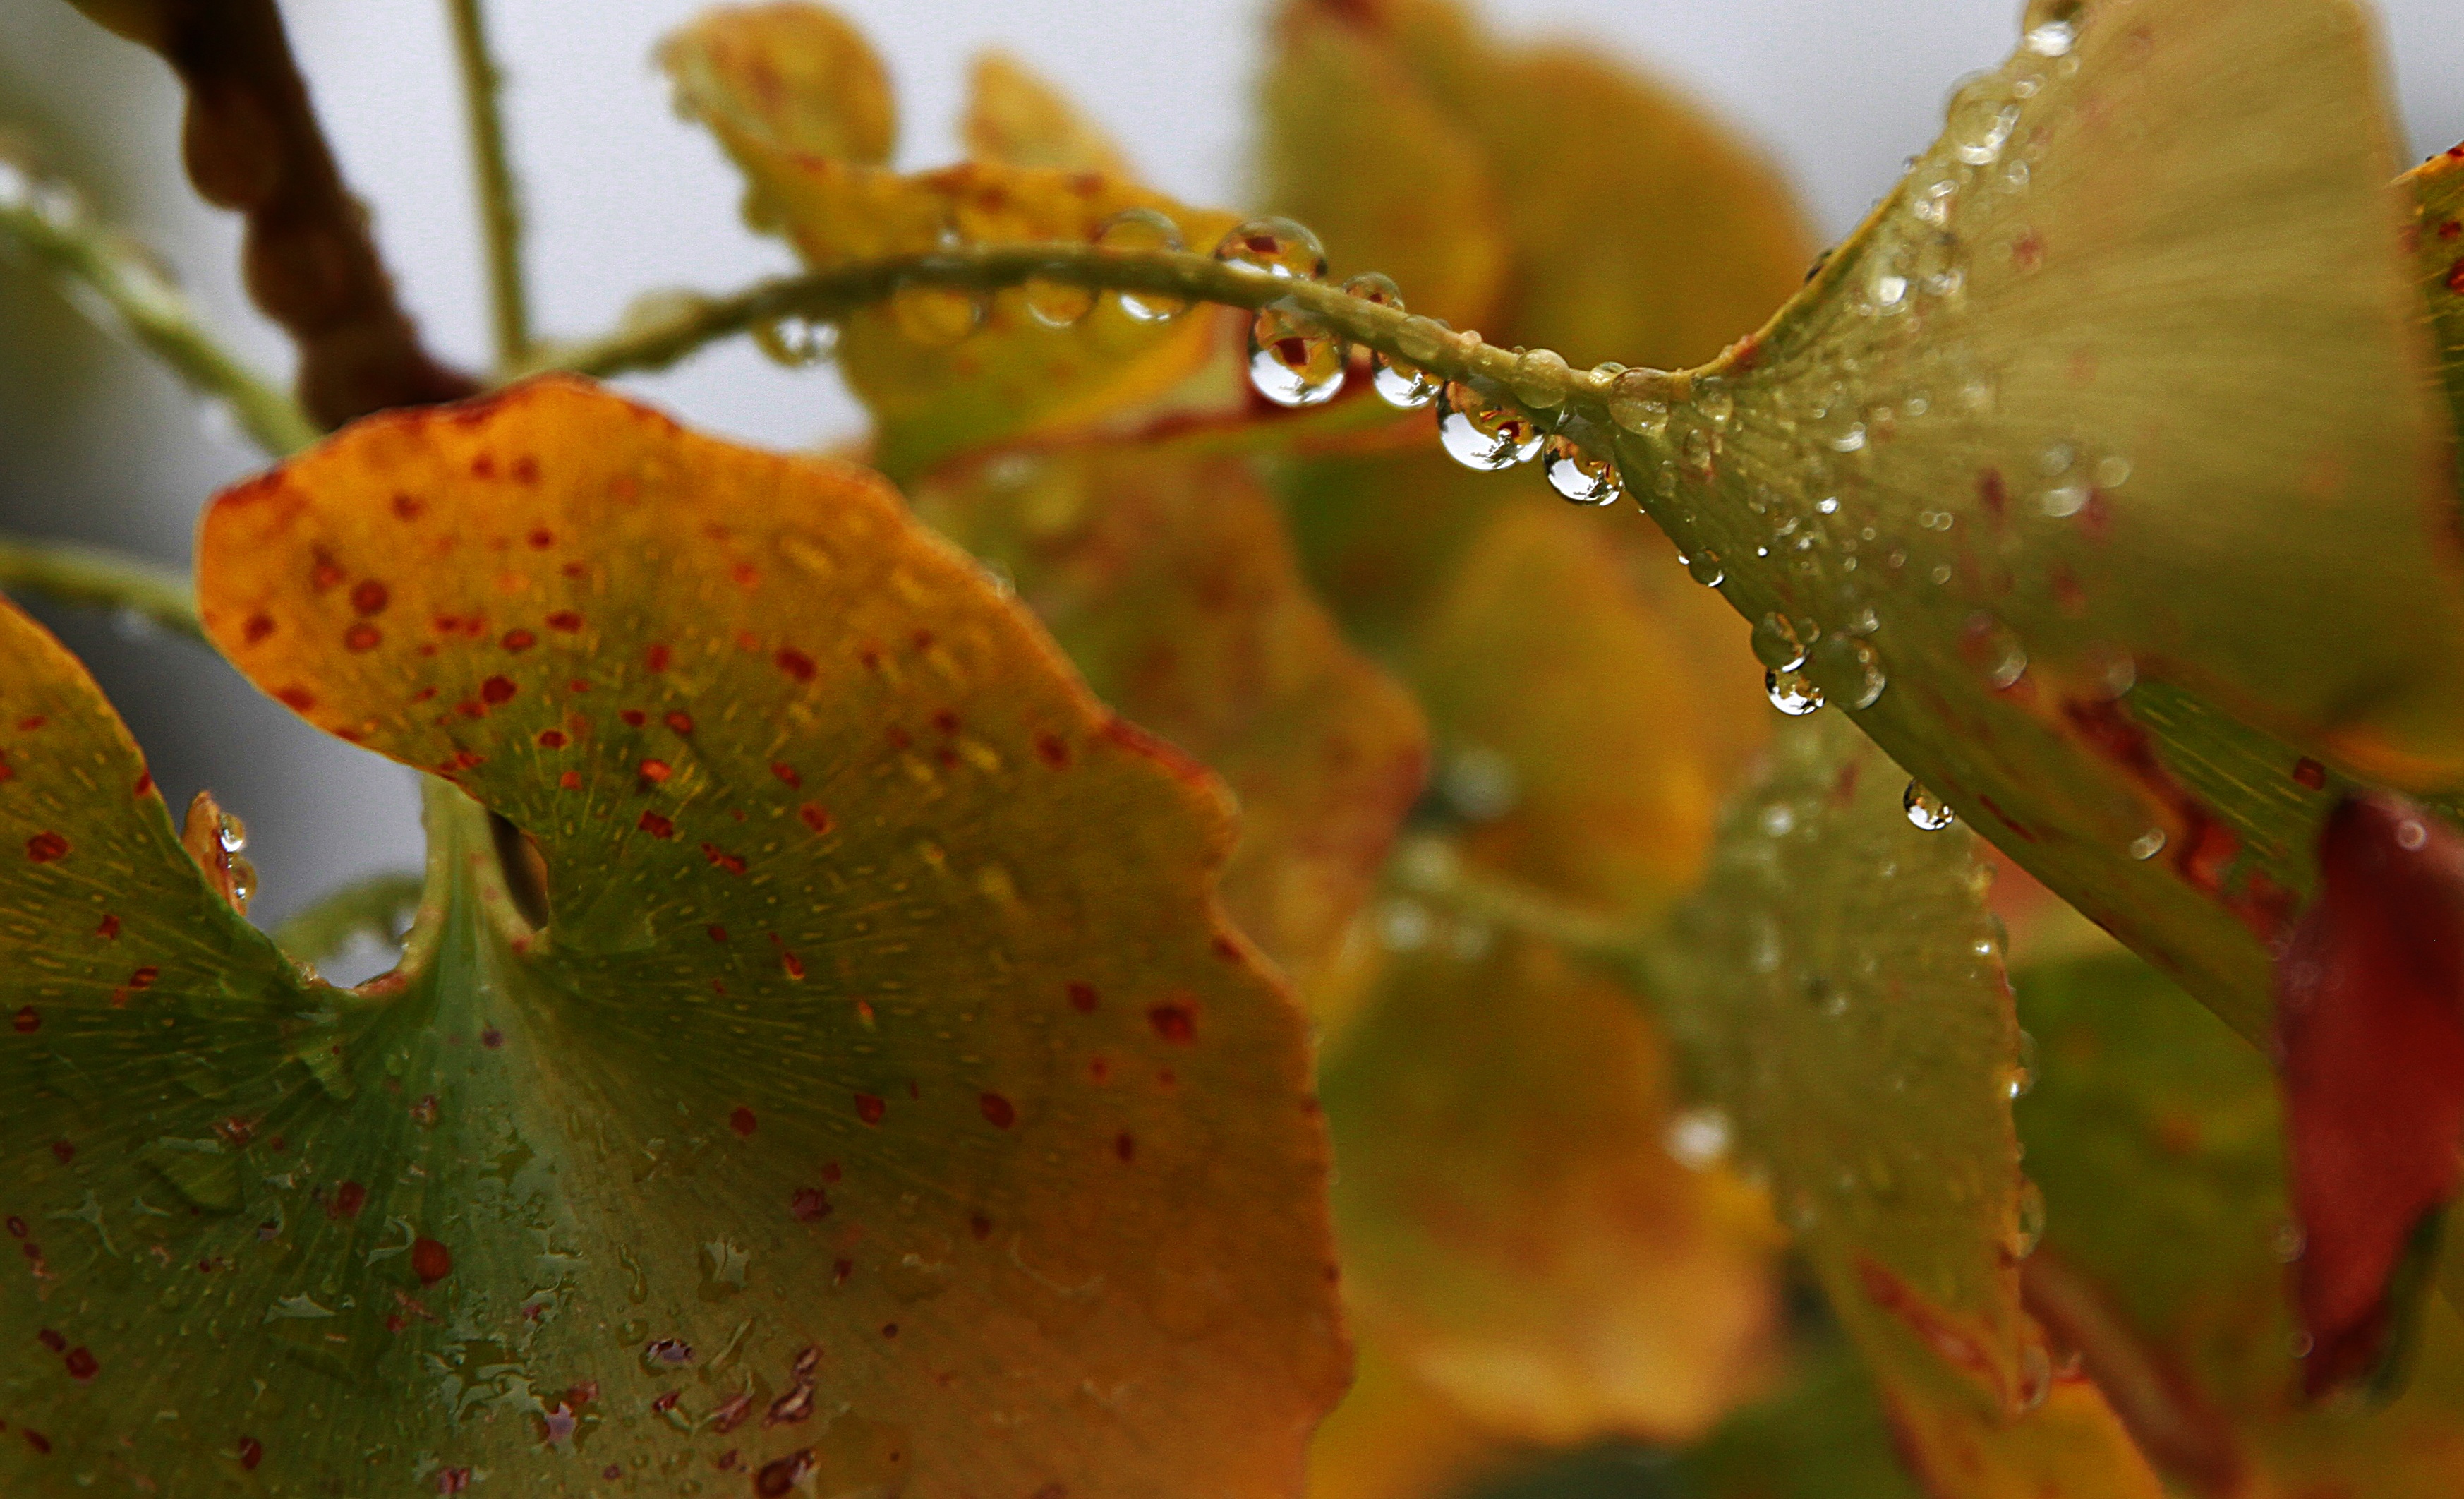
tree, water, nature, branch, droplet, drop, dew, liquid, plant, photography, sunlight, rain, leaf, fall, flower, frost, environment, green, produce, autumn, waterdrop, botany, environmental, flora, season, drip, close up, leaves, purity, moisture, fluid, macro photography, flowering plant, water drops, plant stem, woody plant, land plant, thorns spines and prickles